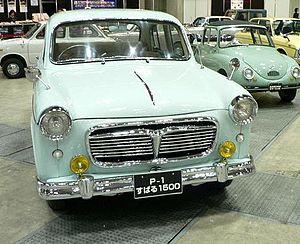
Subaru Corporation, jusqu'en 2017 Fuji Heavy Industries est un groupe industriel japonais présent essentiellement dans les matériels aéronautiques, automobiles et équipements connexes.
Le premier véhicule construit par la division automobile de Fuji Heavy Industries était appelé Subaru 1500, avec le nom de code de développement P1. Le prototype utilisait un corps en structure monocoque et adoptait une apparence de style ponton.